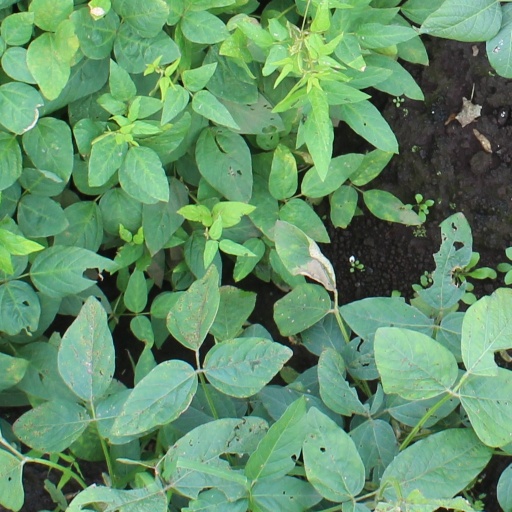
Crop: soybean